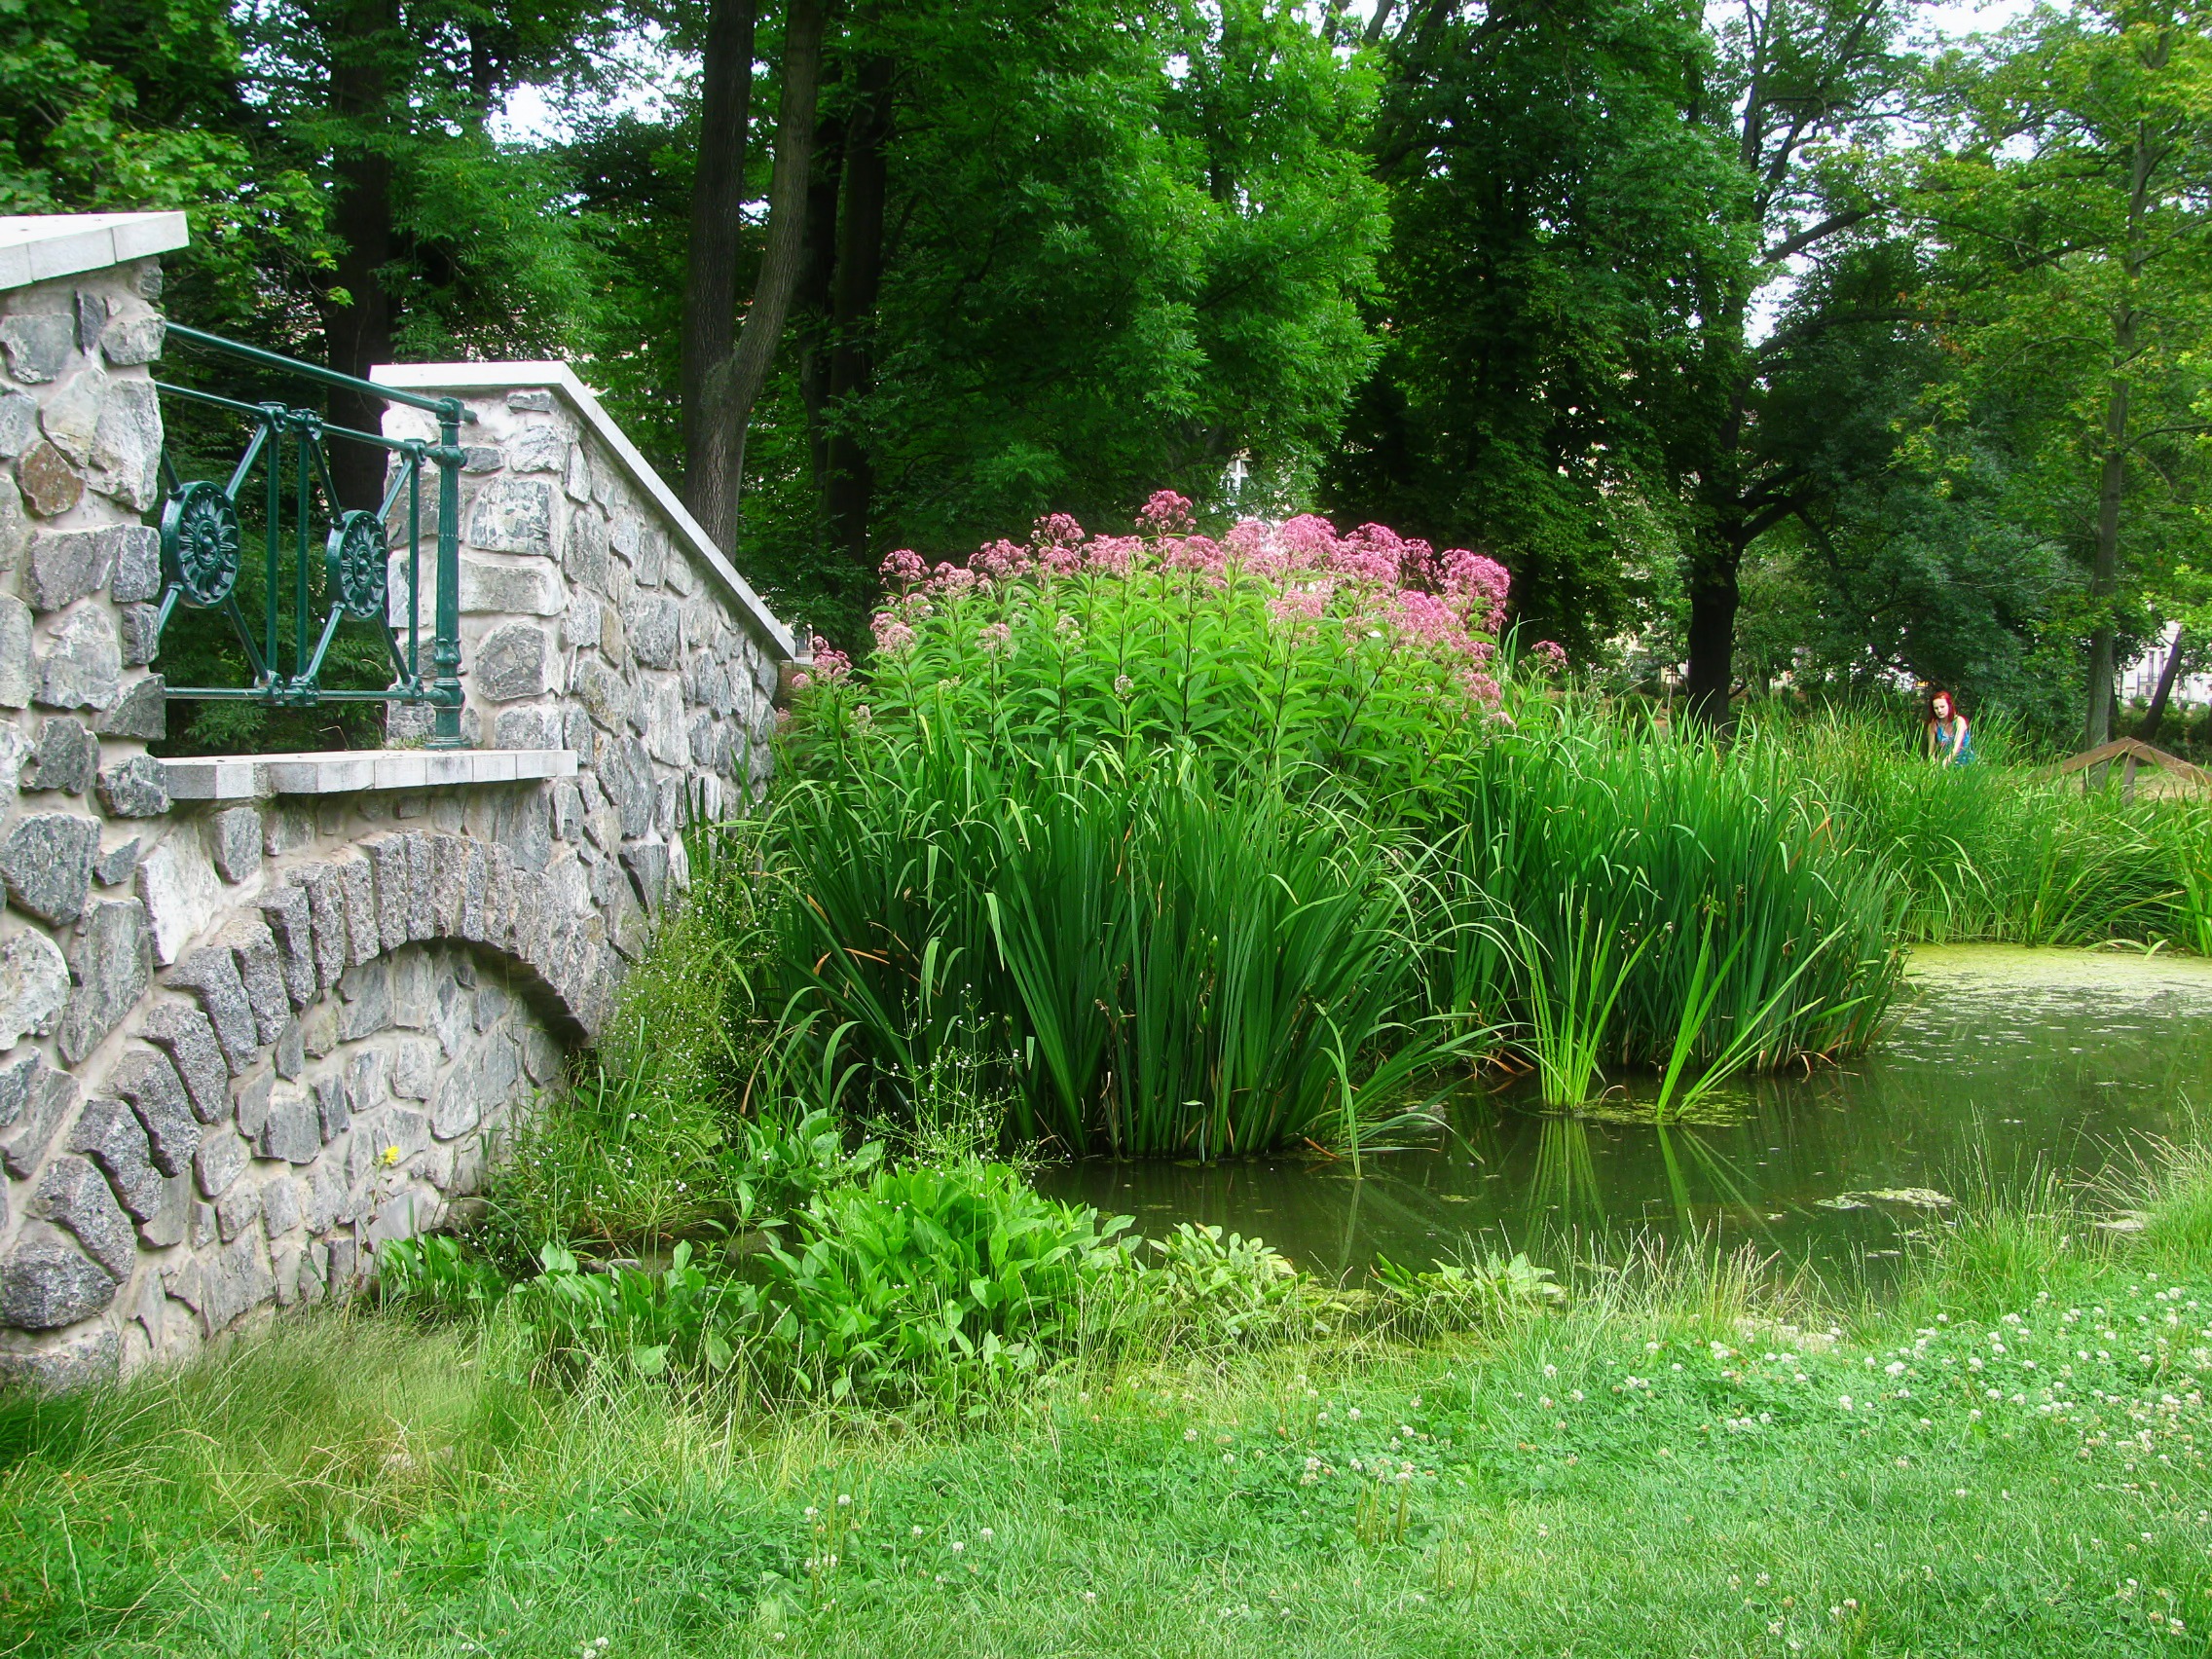
nature, grass, outdoor, plant, bridge, lawn, meadow, flower, pond, spring, green, park, backyard, botany, garden, landscaping, shrub, woodland, yard, feng shui, grass family, landscape architect